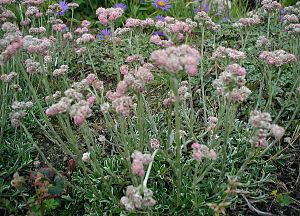
Kattefod (slægt)
Kattefod (Antennaria dioica).
Kattefod (Antennaria dioica).
Kattefod er en slægt med ca. 45 arter, der er udbredt cirkumpolart, dvs. i Sibirien, Alaska, Nordcanada, USA, Mexico, Sydamerika og Nordeuropa med hovedvægten i Nordamerika. Desuden er nogle arter udbredt i de alpine dele af de højeste bjergkæder. Det er flerårige urter eller halvbuske med en lav, opstigende vækst. Nogle af arterne danner aflæggere, mens andre har underjordiske stængler. Bladene sidder spredt, og de er hele med hel rand. Oversiden er mere eller mindre behåret, mens undersiden altid er tæt hårklædt. Blomsterne er samlet i små kurve, der danner aks, halvskærme eller klaser. Hver af standene rummer kun blomster af ét køn, og mange arter er tvebo. Apomixis forekommer ofte i denne slægt, og det kan gøre artsbestemmelse vanskelig.